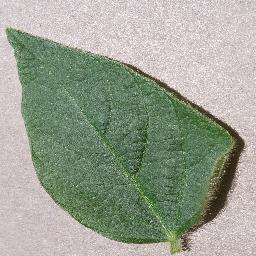
Label: Soybean___healthy